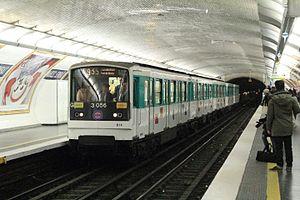
La ligne 9 du métro de Paris est une des seize lignes du réseau métropolitain de Paris. Elle relie la station Pont de Sèvres située à Boulogne-Billancourt, à l'ouest de Paris, seconde ville de la région pour sa population, à la station Mairie de Montreuil à Montreuil, deuxième commune la plus peuplée de la Seine-Saint-Denis après Saint-Denis, à l'est de la capitale. Cette ligne est une des plus longues et des plus fréquentées du réseau, avec 143 millions de voyageurs en 2018, ce qui la place en troisième position de l'ensemble des lignes de métro de la RATP, après la ligne 1 et la 4.